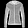
Label: Coat